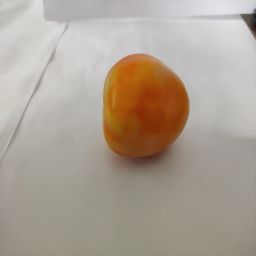
Crop: Tomato
Quality: Ripe